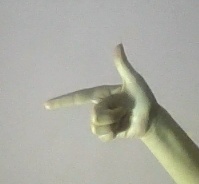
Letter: yaa